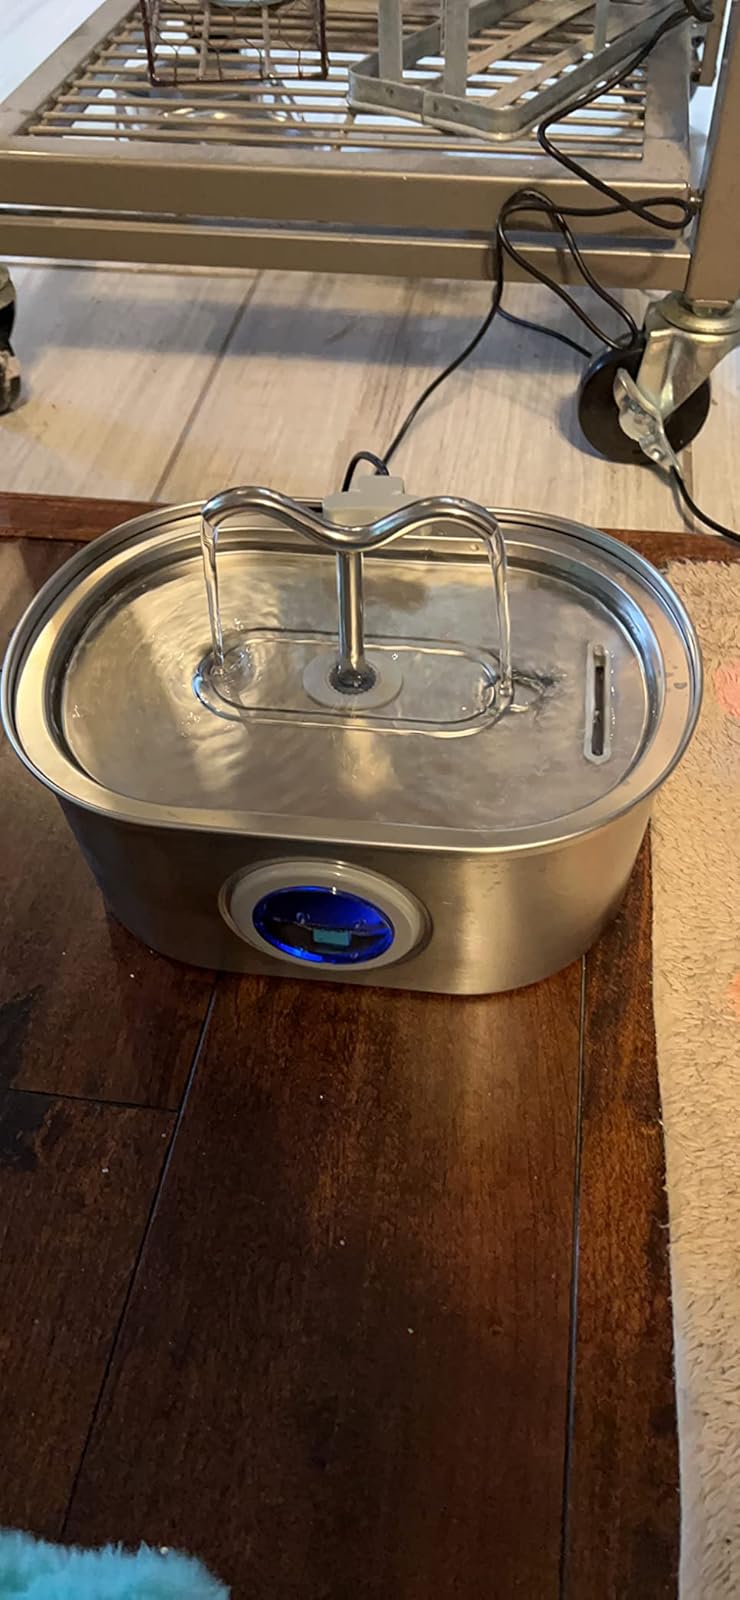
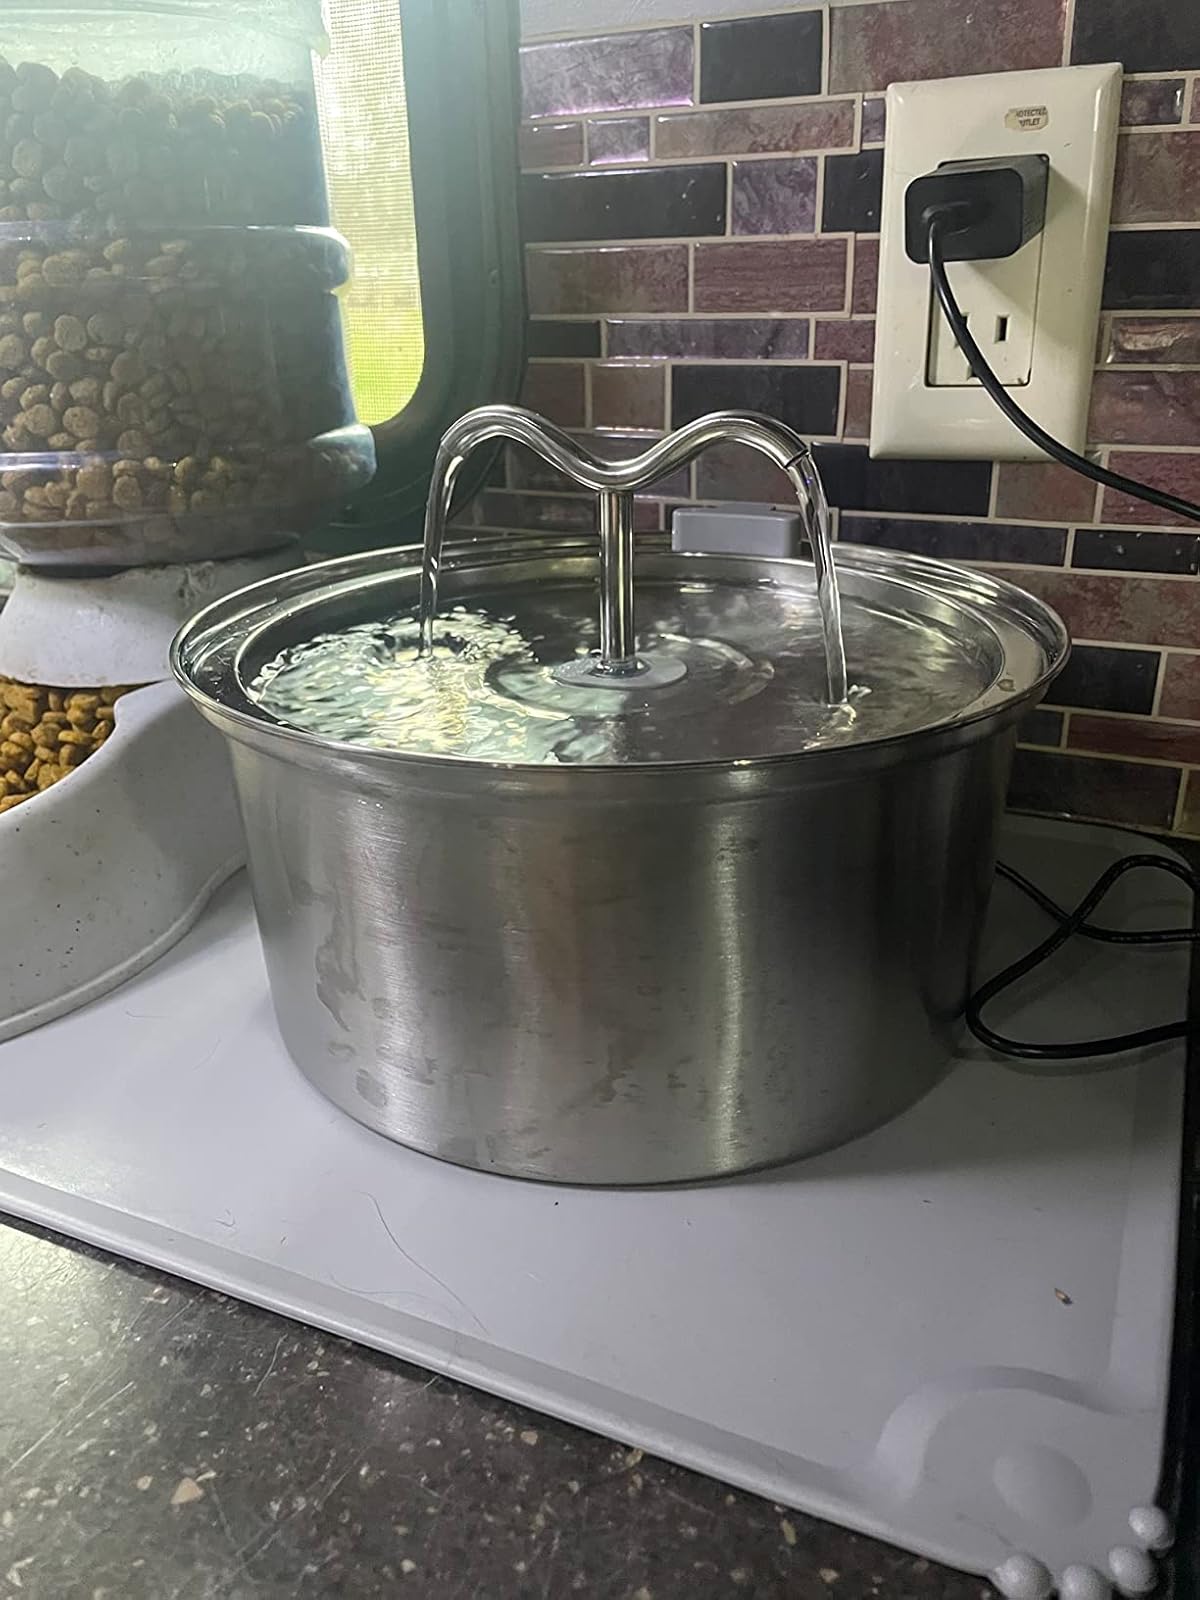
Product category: items_bowl
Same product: no